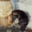
Label: beaver